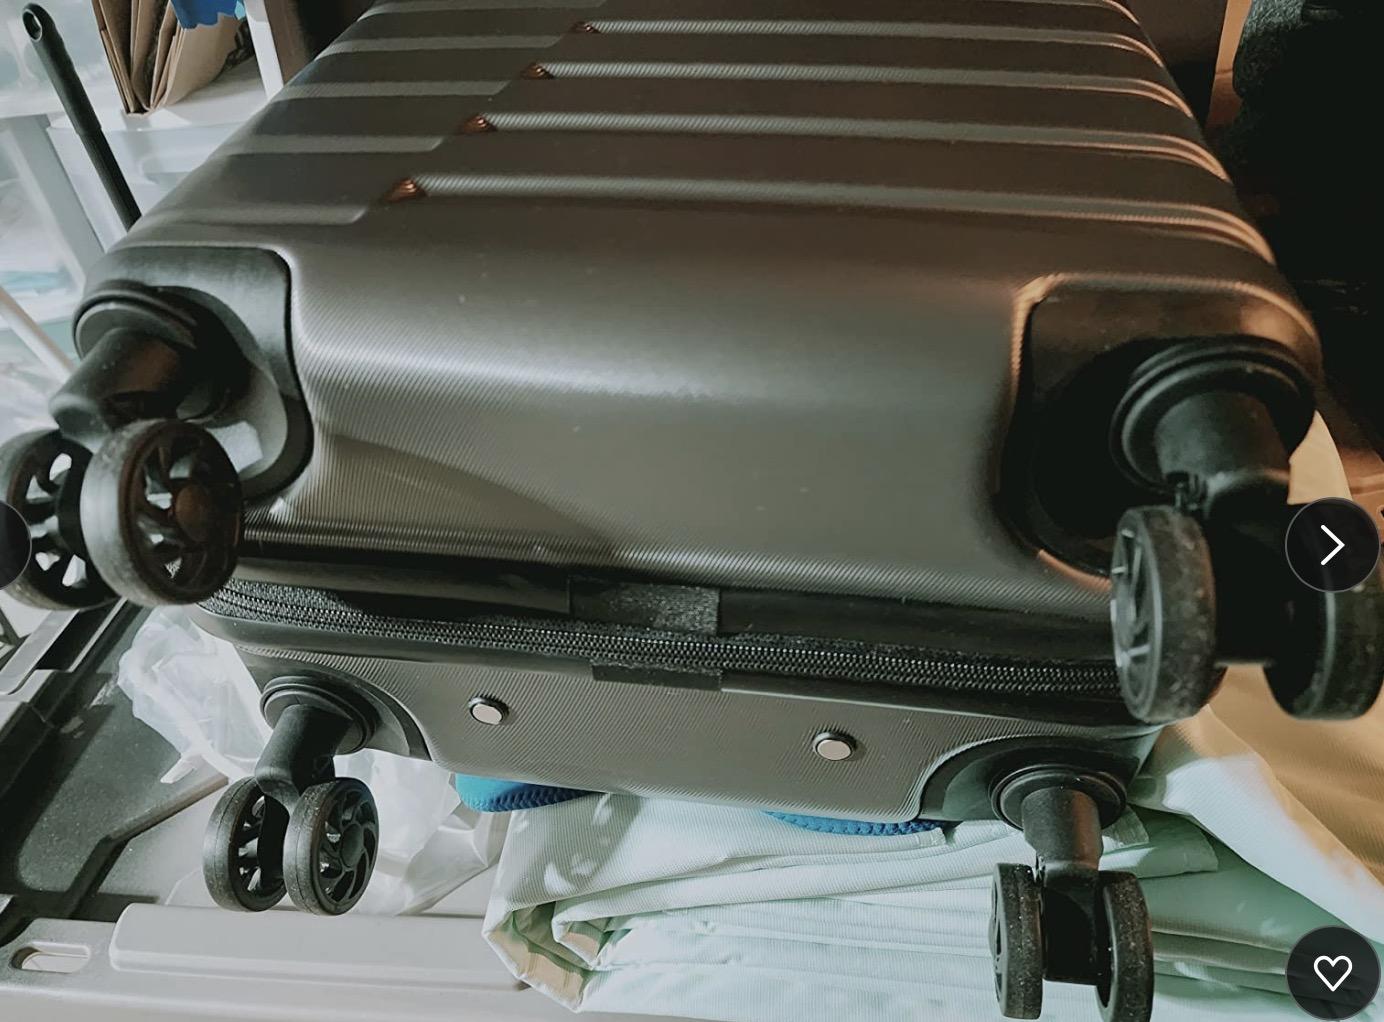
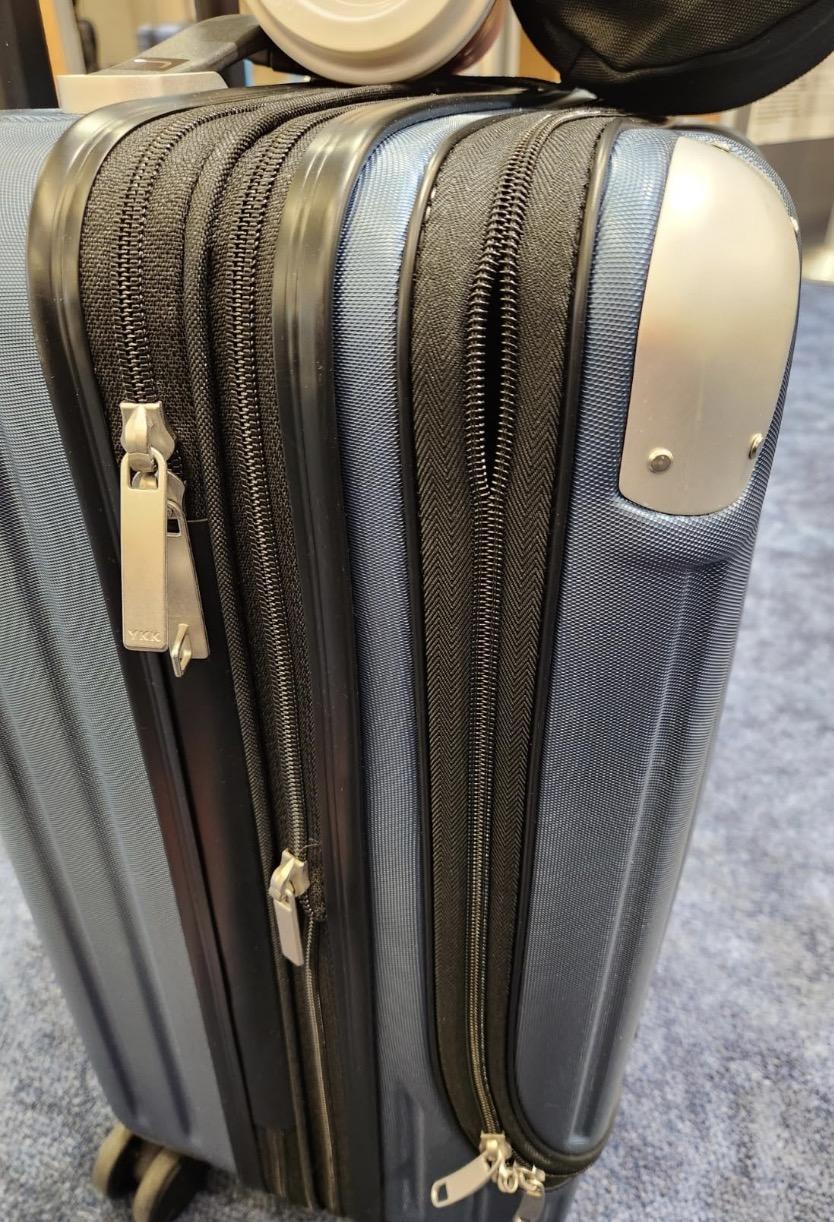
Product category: items_tea
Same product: no